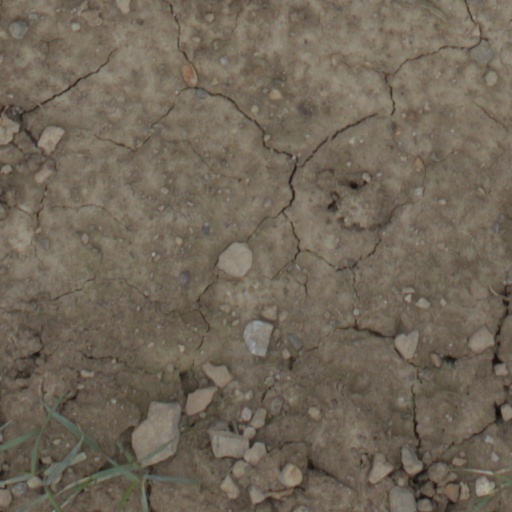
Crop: wheat